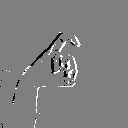
ASL letter: x